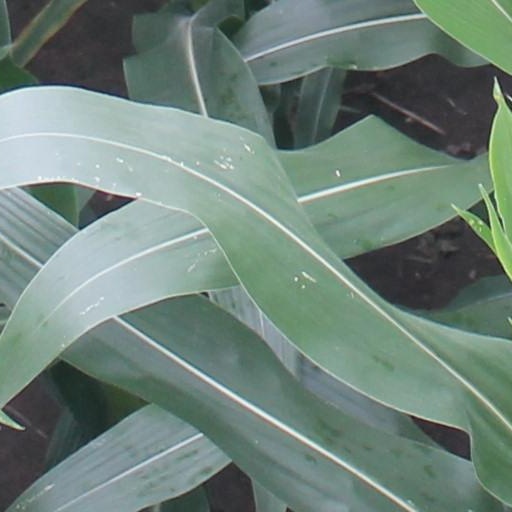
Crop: maize; corn